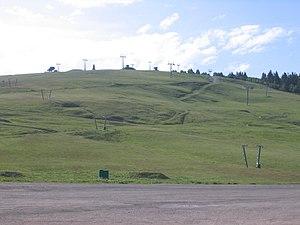
Le Feldberg est le point culminant du massif de la Forêt-Noire, 1 493 m. Situé au sud-est de Fribourg-en-Brisgau, c'est aussi le sommet le plus haut du Bade-Wurtemberg.